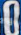
Number: 0